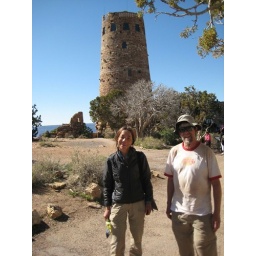
water tower we looked at from in canyon for days... wondering if anyone could see us !